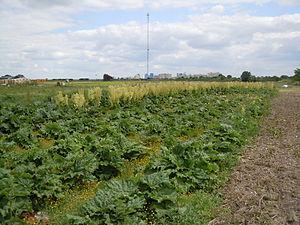
Champ de rhubarbe dans la plaine de Montesson
La rhubarbe est le nom commun d'une trentaine d'espèces de plantes herbacées vivaces de la famille des Polygonacées.